Mamikonian

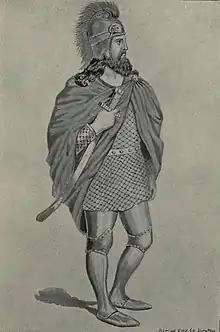
Illustration of Vardan Mamikonian in the 1898 book "Illustrated Armenia and Armenians"

The Mamikonians feature prominently in the works of most of the classical Armenian historians. Pavstos Buzand speaks highly favorably of the dynasty, while Movses Khorenatsi is noticeably hostile to them and minimizes their role. Under the late Arsacid Kingdom of Armenia, the family occupied a preeminent position among the Armenian noble houses: they were hereditary commanders-in-chief of the army and royal tutors and controlled large domains, including most of Taron and Tayk. The Mamikonians later increased their property further with the death of the last hereditary Patriarch of Armenia, Isaac in ca. 428, when they inherited many Church lands through the marriage of his only daughter to Hamazasp Mamikonian.